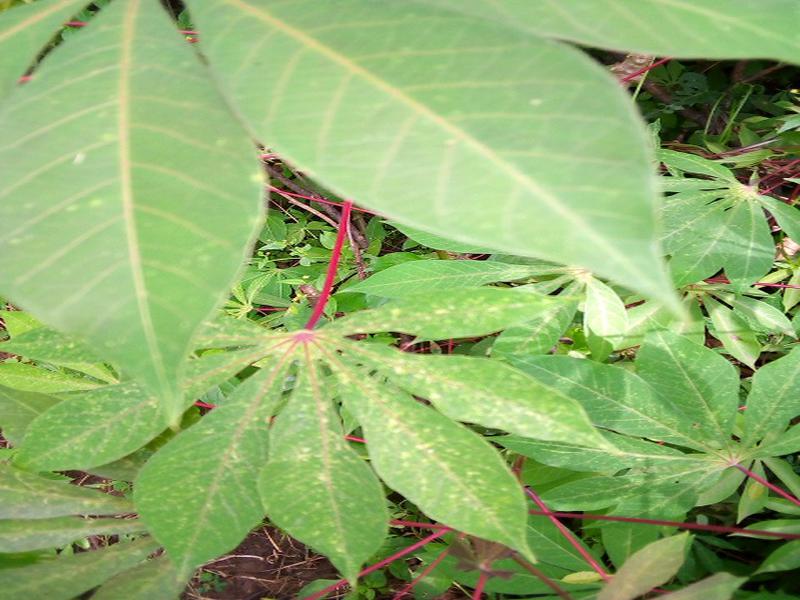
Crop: cassava
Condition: green_mottle